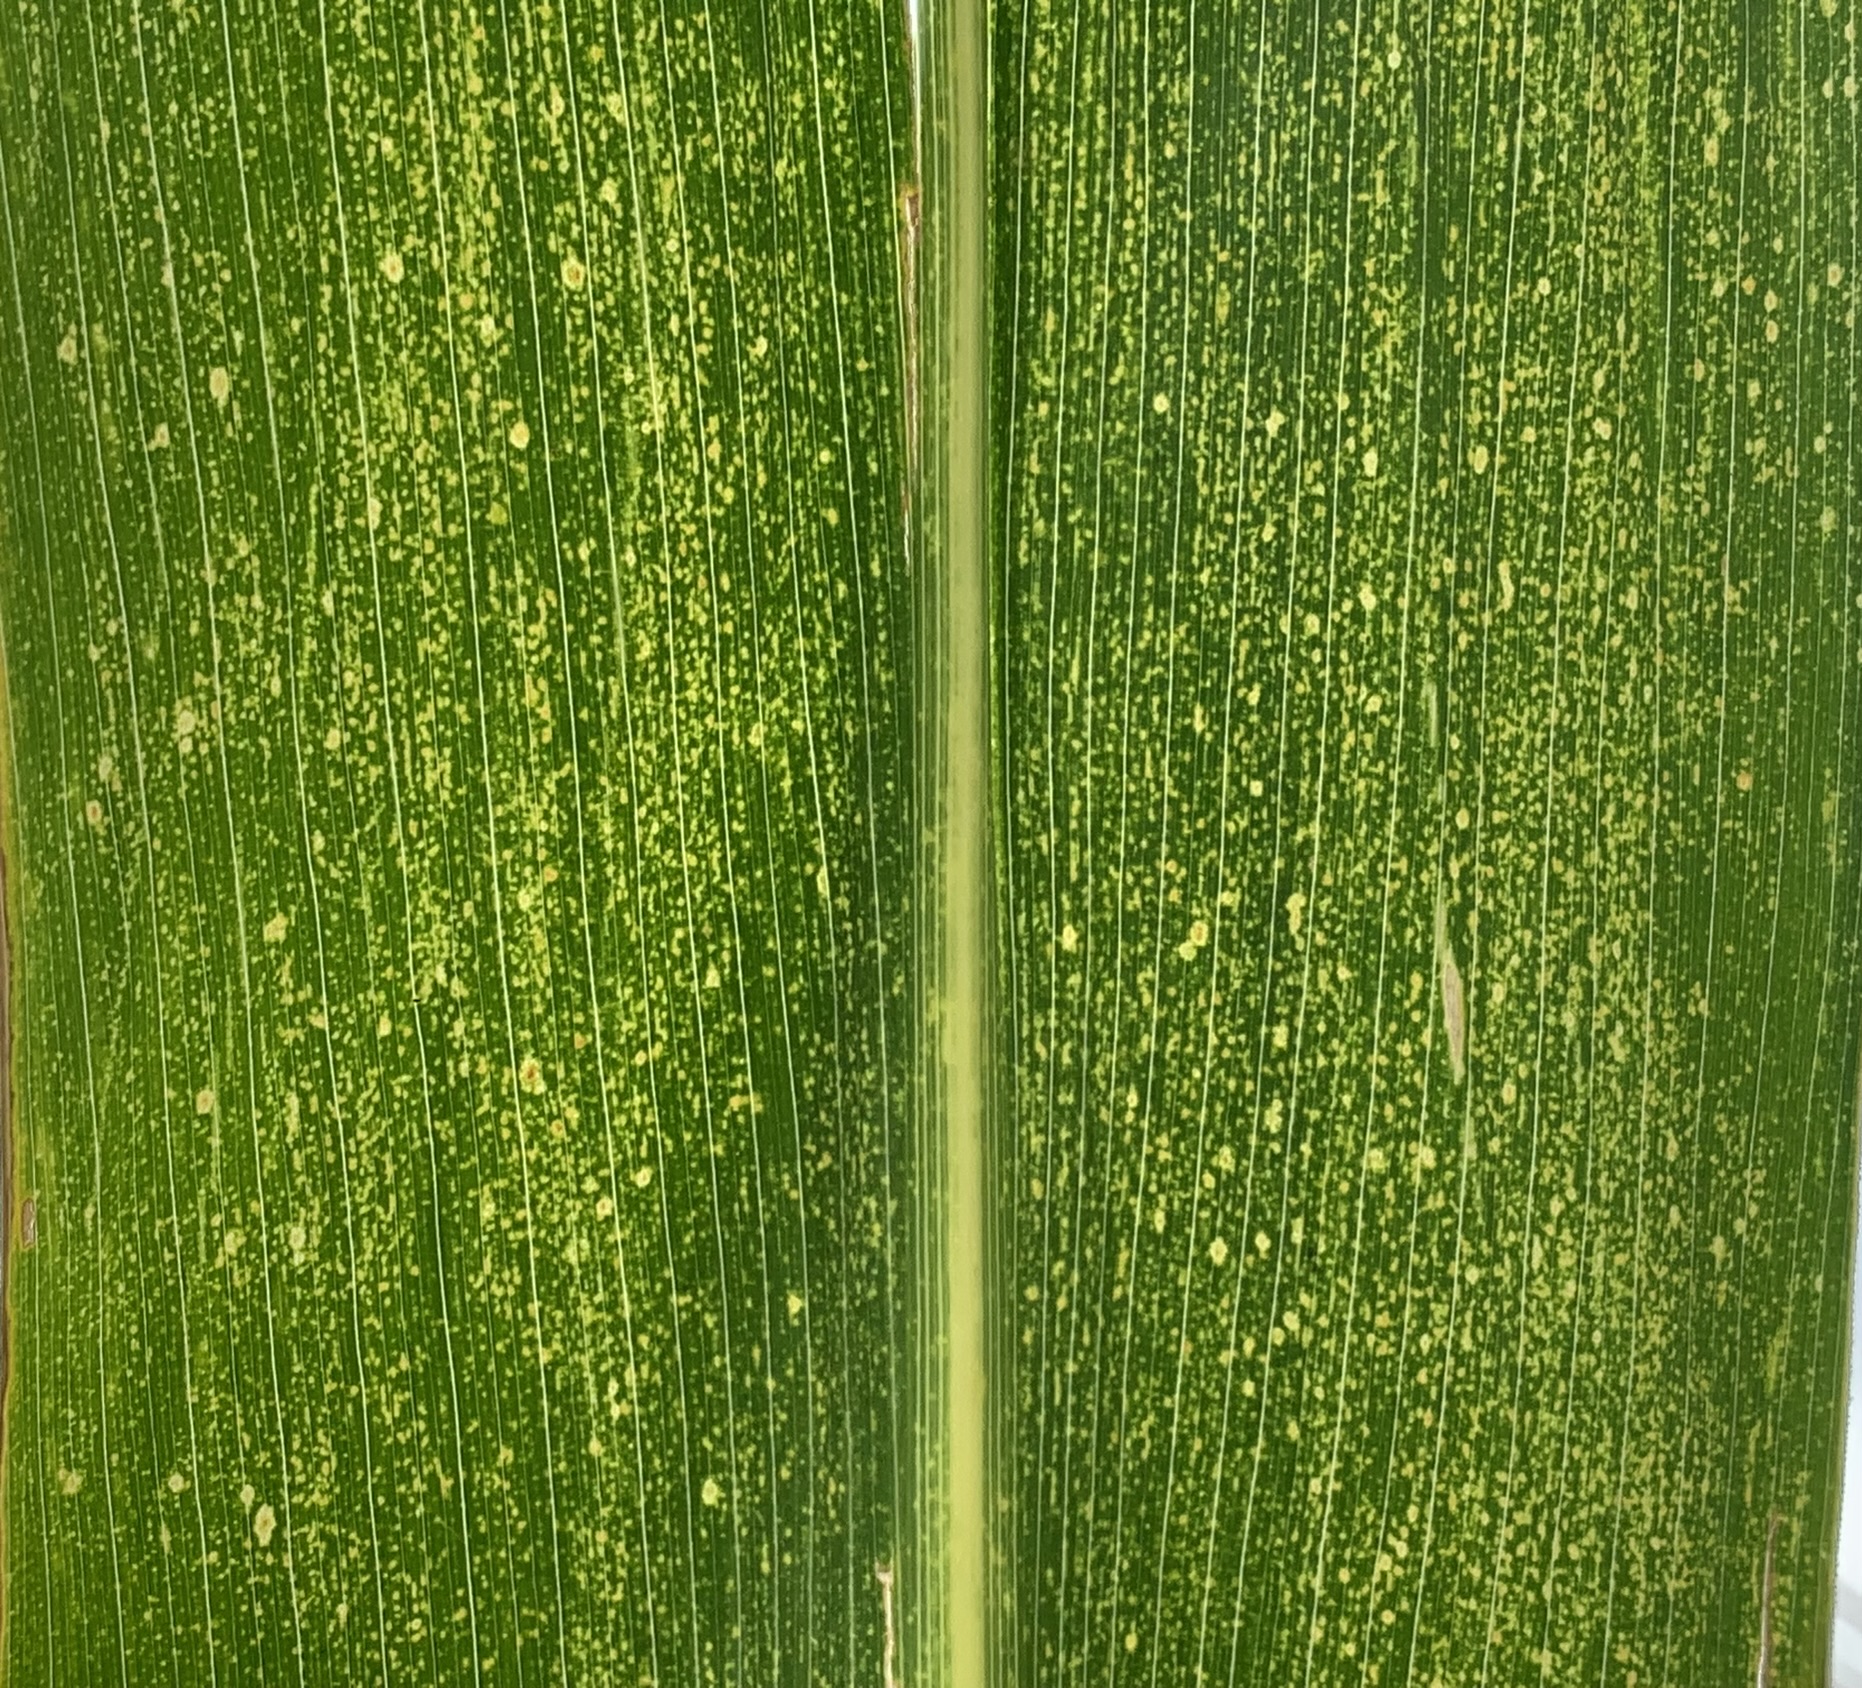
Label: MLN